Stockport Central Library

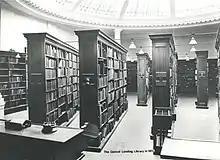
Interior - reference library. Archive shot from 1913

The first relevant date for public libraries was 1850 when the Public Libraries Act 1850 gave municipal boroughs such as Stockport the power to fund public libraries. The first Stockport Library was opened in 1875 in the market over the cheese hall. This proved less than satisfactory, with an 1885 report stating "The ventilation of all the rooms is bad...There is not sufficient outlet for bad air